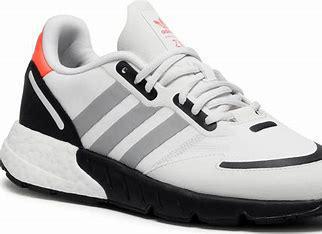
Brand: Adidas
Model: ZX 1K Boost